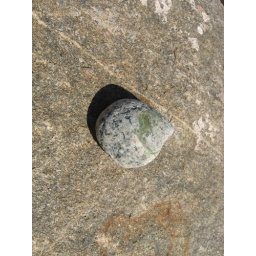
this rock lives in my car now. Thanks, Wyoming!